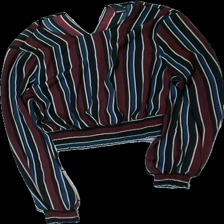
View: front
Type: Blouse
Category: Ladies
Brand: Gina Tricot
Colors: Red, Blue, Black, Multicolor
Material: 100% Polyester
Pattern: Striped
Cut: Cropped
Size: 36
Season: All
Price range: 50-100
Recommended usage: Reuse
Description: Cropped striped blouse with elastic waist